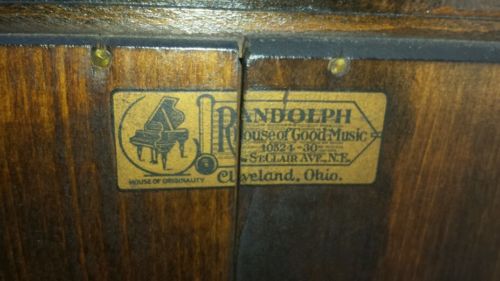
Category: cabinet